Alexei Rykov

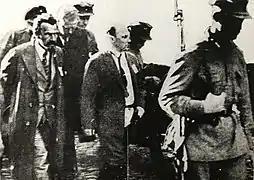
Bukharin and Rykov, shortly before the trial in 1938.

On 30 March 1931, Rykov was appointed People's Commissar of Posts and Telegraphs, a position that he continued to occupy after the Commissariat was reorganized as People's Commissariat for Communications of the USSR in January 1932. On 10 February 1934, he was demoted to a candidate (non-voting) member of the Party's Central Committee. On 26 September 1936, in the wake of accusations made at the first Moscow Show Trial against Kamenev and Zinoviev, and Tomsky's suicide, Rykov lost his position as People's Commissar of Communications, but retained his membership in the Central Committee.